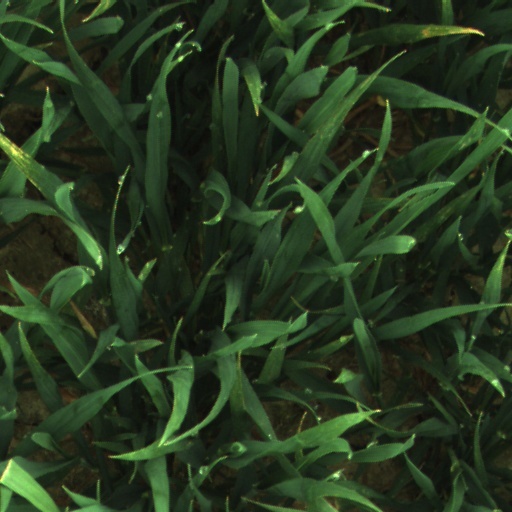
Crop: wheat